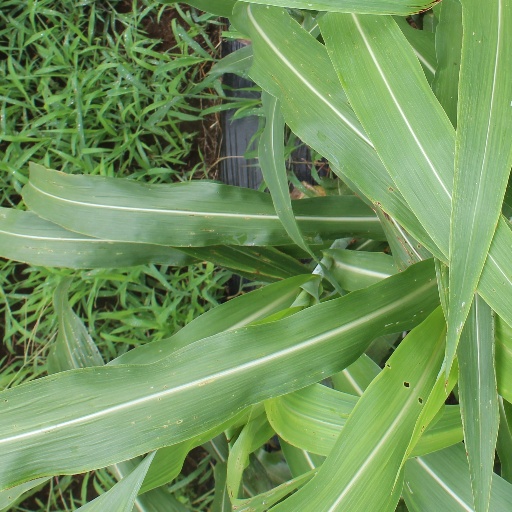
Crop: sorghum